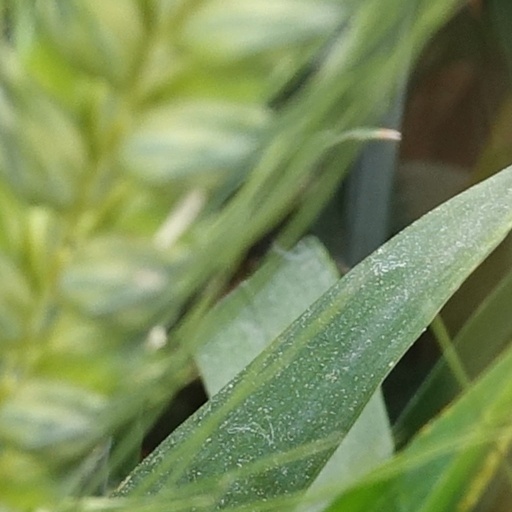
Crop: wheat